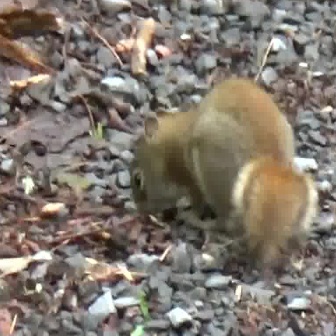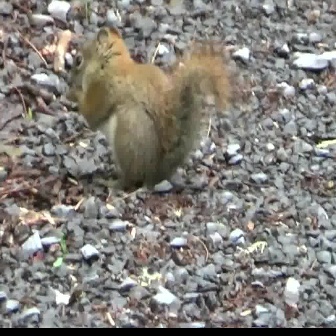
  Please identify the target specified by the bounding box [127,76,317,266] in the first image and locate it in the second image. Return the coordinates in [x_min,y_min,x_max,y_max] format.
Answer: [64,24,233,193]